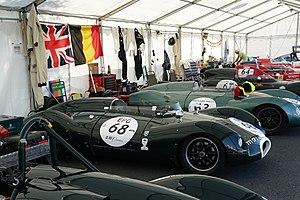
Lotus XV (1968) au Le Mans Classic 2018
Le Mans Classic 2018 est la neuvième édition de la rétrospective d'automobiles de compétition du Le Mans Classic créée en 2002 par Peter Auto et l'Automobile Club de l'Ouest, en partenariat avec Richard Mille. La manifestation se déroule du 6 au 8 juillet 2018 sur le circuit des 24 Heures du Mans dans la Sarthe.